The Rhodes Colossus

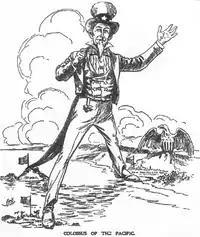
An American cartoon published in 1898, titled "Colossus of the Pacific"; depicting US imperialism in Asia after the American victory in the Spanish–American War, and making a deliberate reference to Sambourne's cartoon

The cartoon quickly became widely referenced in historical texts as an illustrated representation of the Scramble for Africa, and the New Imperialism era as a whole. The original context of a proposed telegraph line is rarely mentioned in such reproductions, which take the "Cape to Cairo" concept more generally.